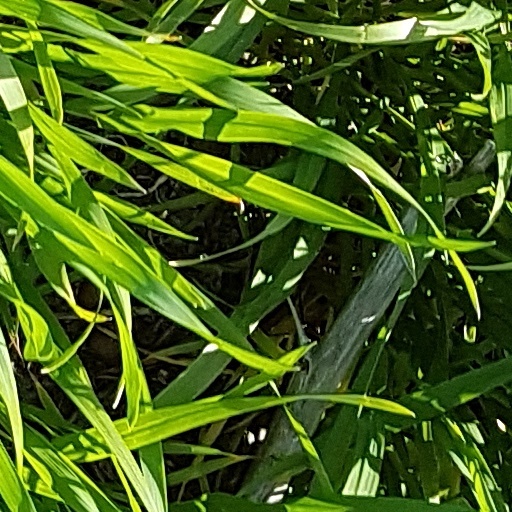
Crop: wheat